Prose Edda

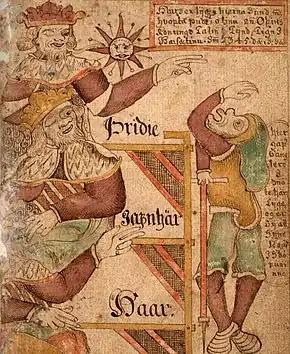
Gylfi and High, Just-as-High, and Third. Manuscript SAM 66 (Iceland, 1765–1766), Reykjavík, Árni Magnússon Institute for Icelandic Studies.

"Gylfaginning" (Old Icelandic 'the tricking of Gylfi') follows the Prologue in the "Prose Edda". "Gylfaginning" deals with the creation and destruction of the world of the Nordic gods, and many other aspects of Norse mythology. The section is written in prose interspersed with quotes from eddic poetry.